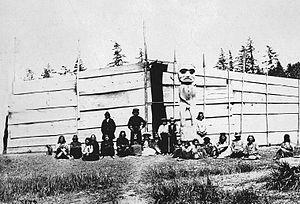
Photographie, Maison et mât totémique autochtones de la côte Ouest, C.-B., vers 1885, Anonyme, Gélatine argentique, 18 x 23 cm
"Le totémisme est un concept anthropologique qui désigne un mode d'organisation social et religieux, clanique ou tribal, fondé sur le principe du totem. On peut dire, par exemple, comme Anne Stamm, ethnologue membre du CTHS, qui écrivait ː « un ""totem"" est un animal, un végétal, voire un objet fabriqué qui est considéré non seulement comme le parrain du groupe ou de l'individu mais comme son père, son patron ou son frère : un clan se dit parent de l'ours, de l'araignée ou de l'aigle ».